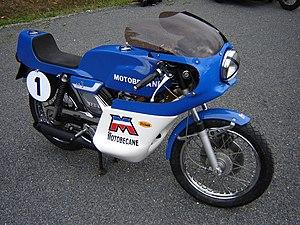
MBK industrie est un constructeur français de deux-roues fondé en 1924, devenu en 1986 filiale de Yamaha.